Jacob Owen

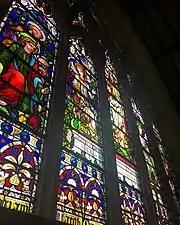
Great East Window of St Jude’s commemorating Jacob Owen

On arriving in Ireland, Owen bought with him a considerable family entourage. Owen had married Mary Underhill, the daughter of his former master William Underhill, by whom he had seventeen children, including the naval architect Jeremiah Owen, the theologian Joseph Butterworth Owen and the architects Thomas Ellis Owen, James Higgins Owen, William Henshaw Owen, and Henry Higgins Owen. According to O’Dwyer, Owen set about ‘founding a dynasty that would dominate the new board of public works for the first sixty years of its existence.’ Four of his sons either won commissions or held posts on the board, while the marriages of architects Charles Lanyon and Frederick Villiers Clarendon into the Owen family increased his sphere of influence in Ireland (both architects were successful in winning major public works commissions and securing office on the board).